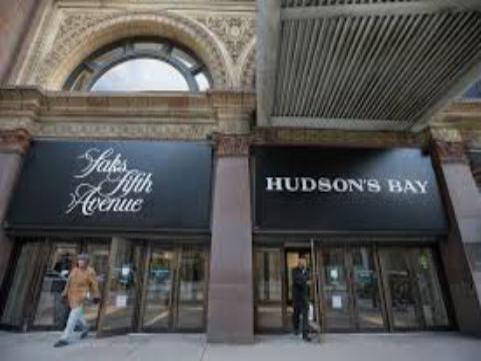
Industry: Clothes